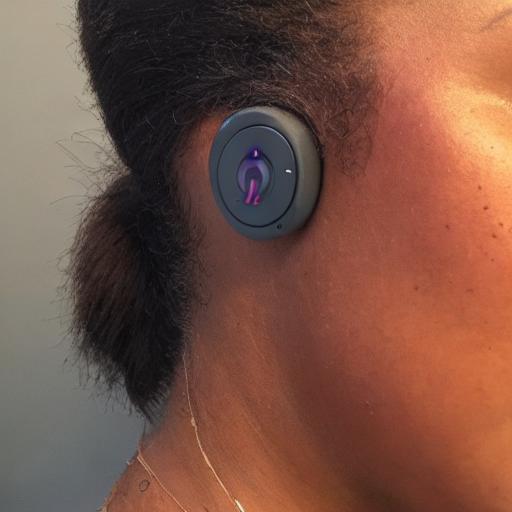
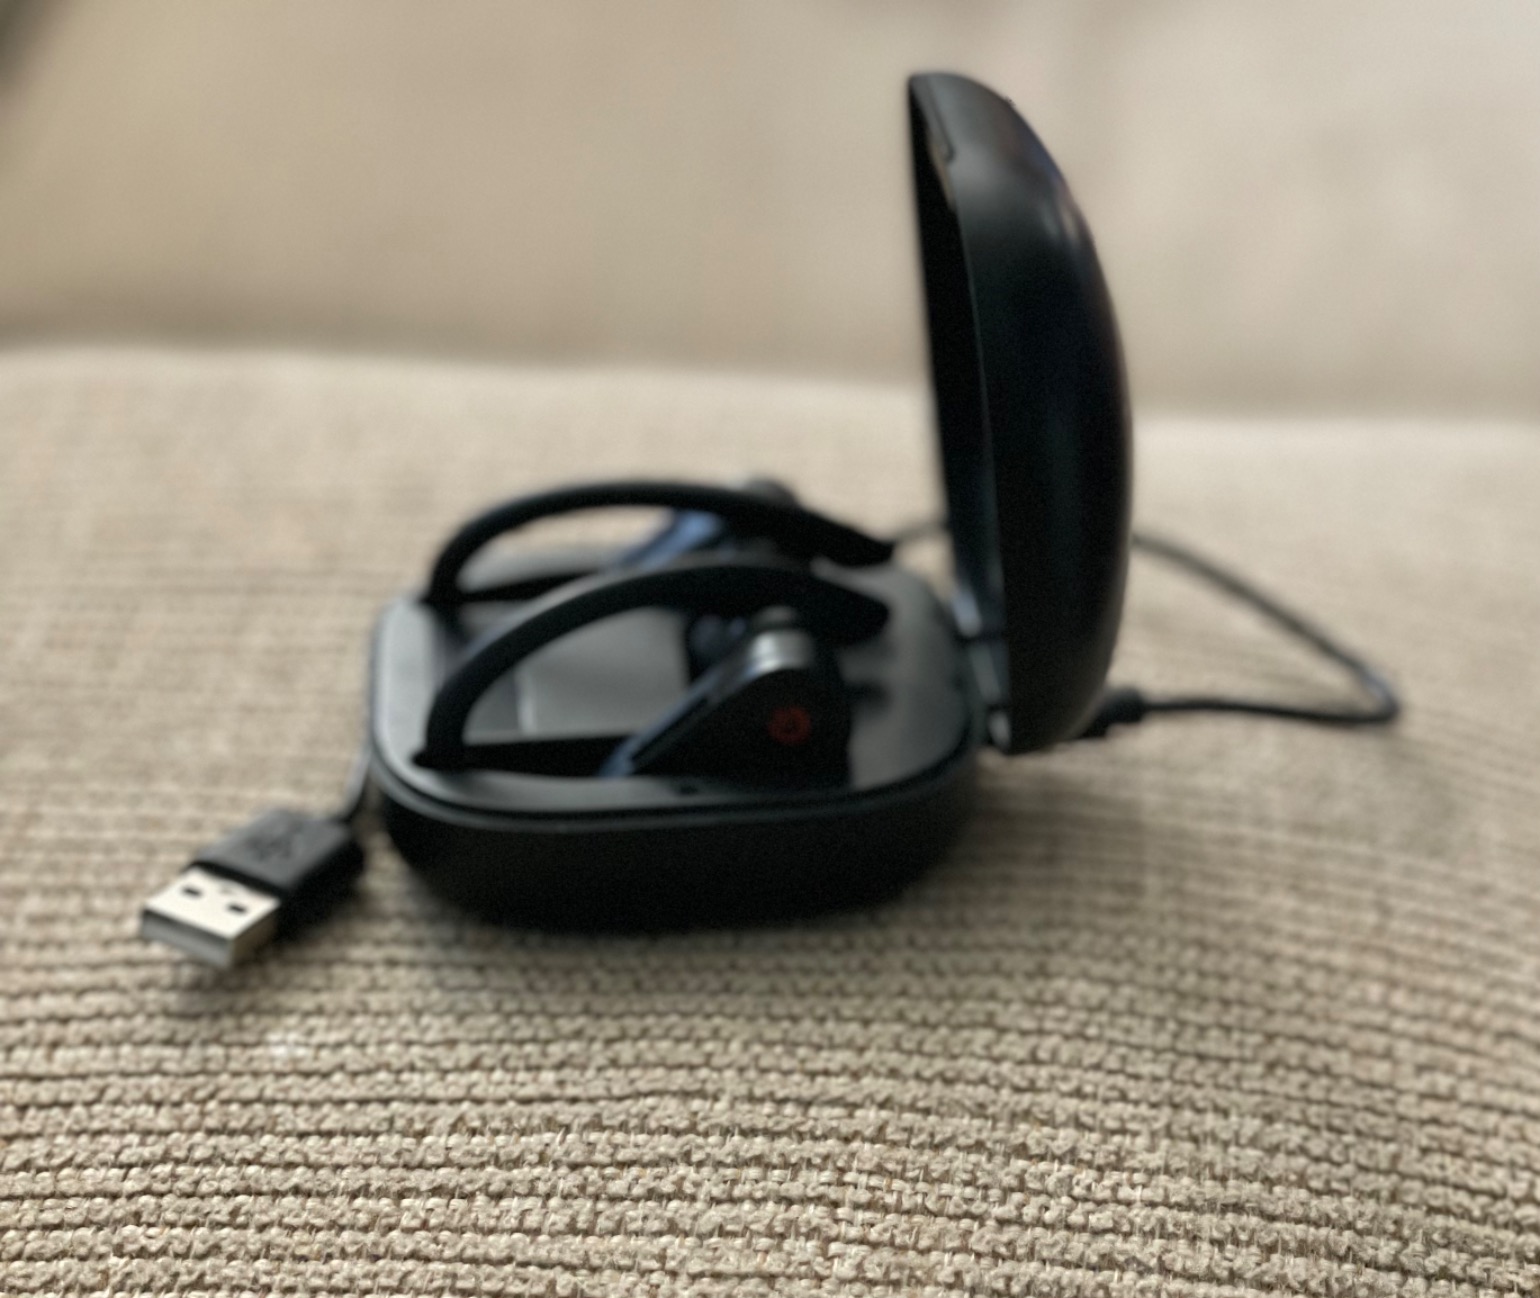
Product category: earbuds
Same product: no